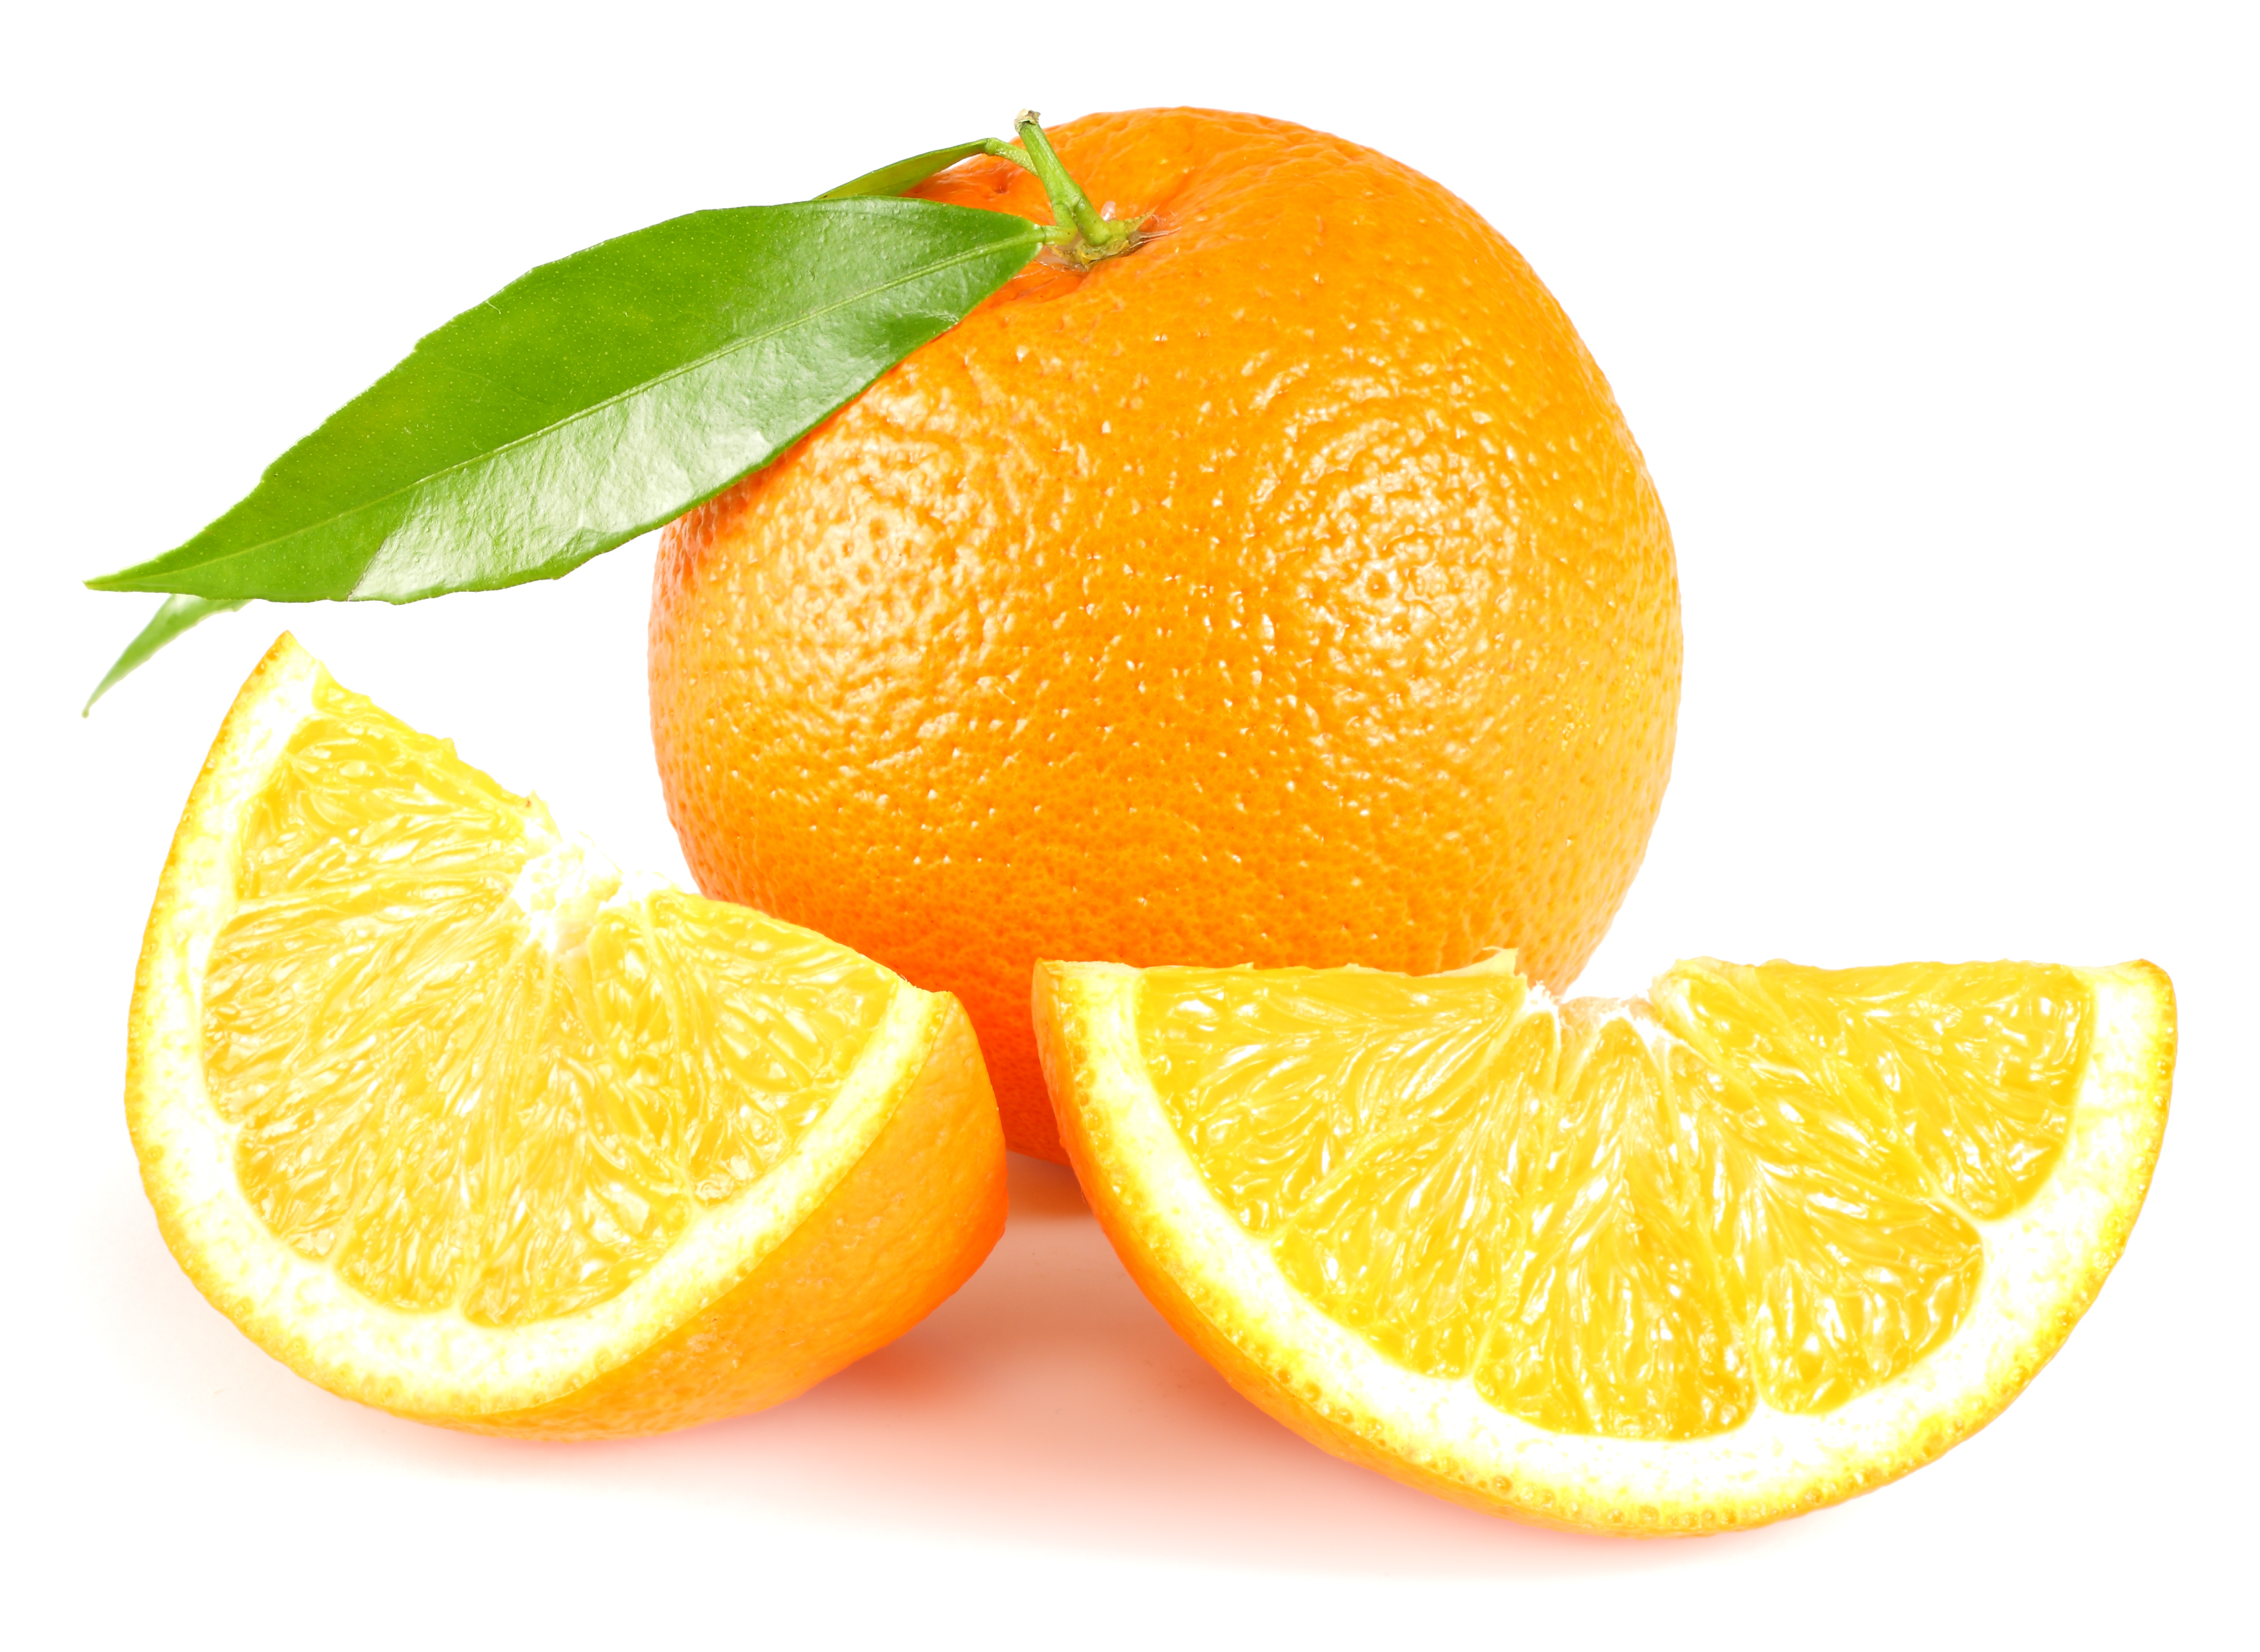
Label: Orange